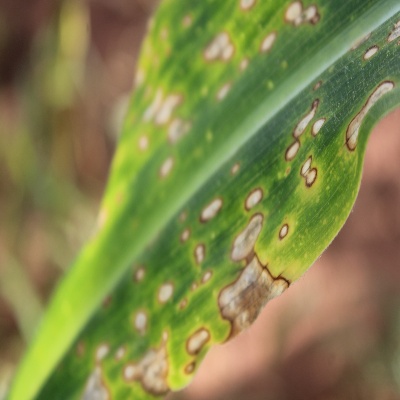
Crop: Maize
Condition: leaf blight